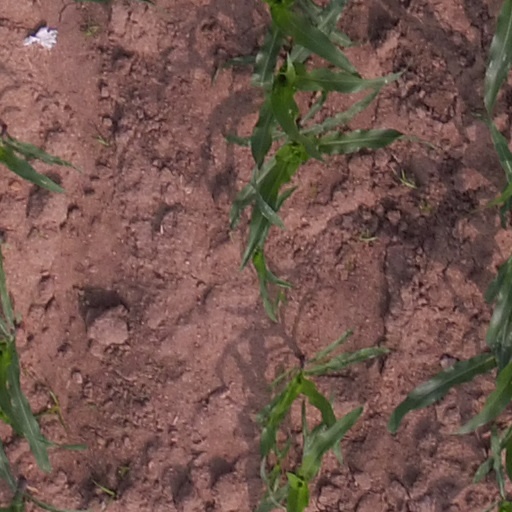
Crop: maize; corn